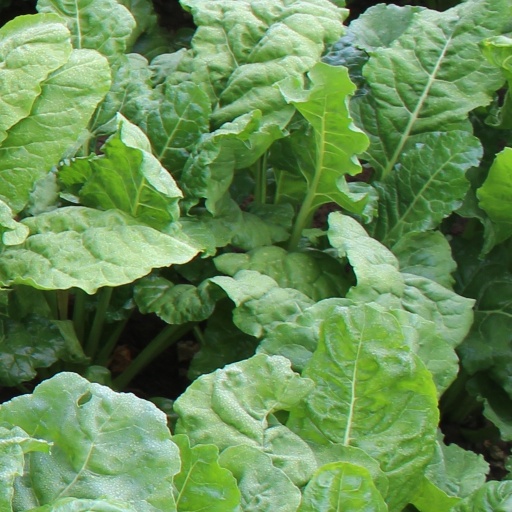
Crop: sugar beet